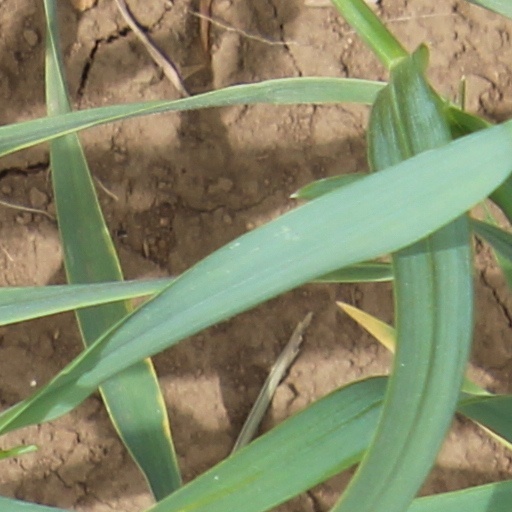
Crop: wheat